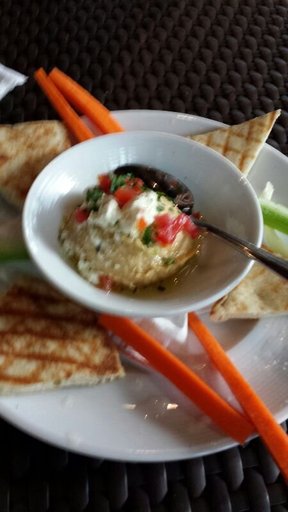
Label: hummus